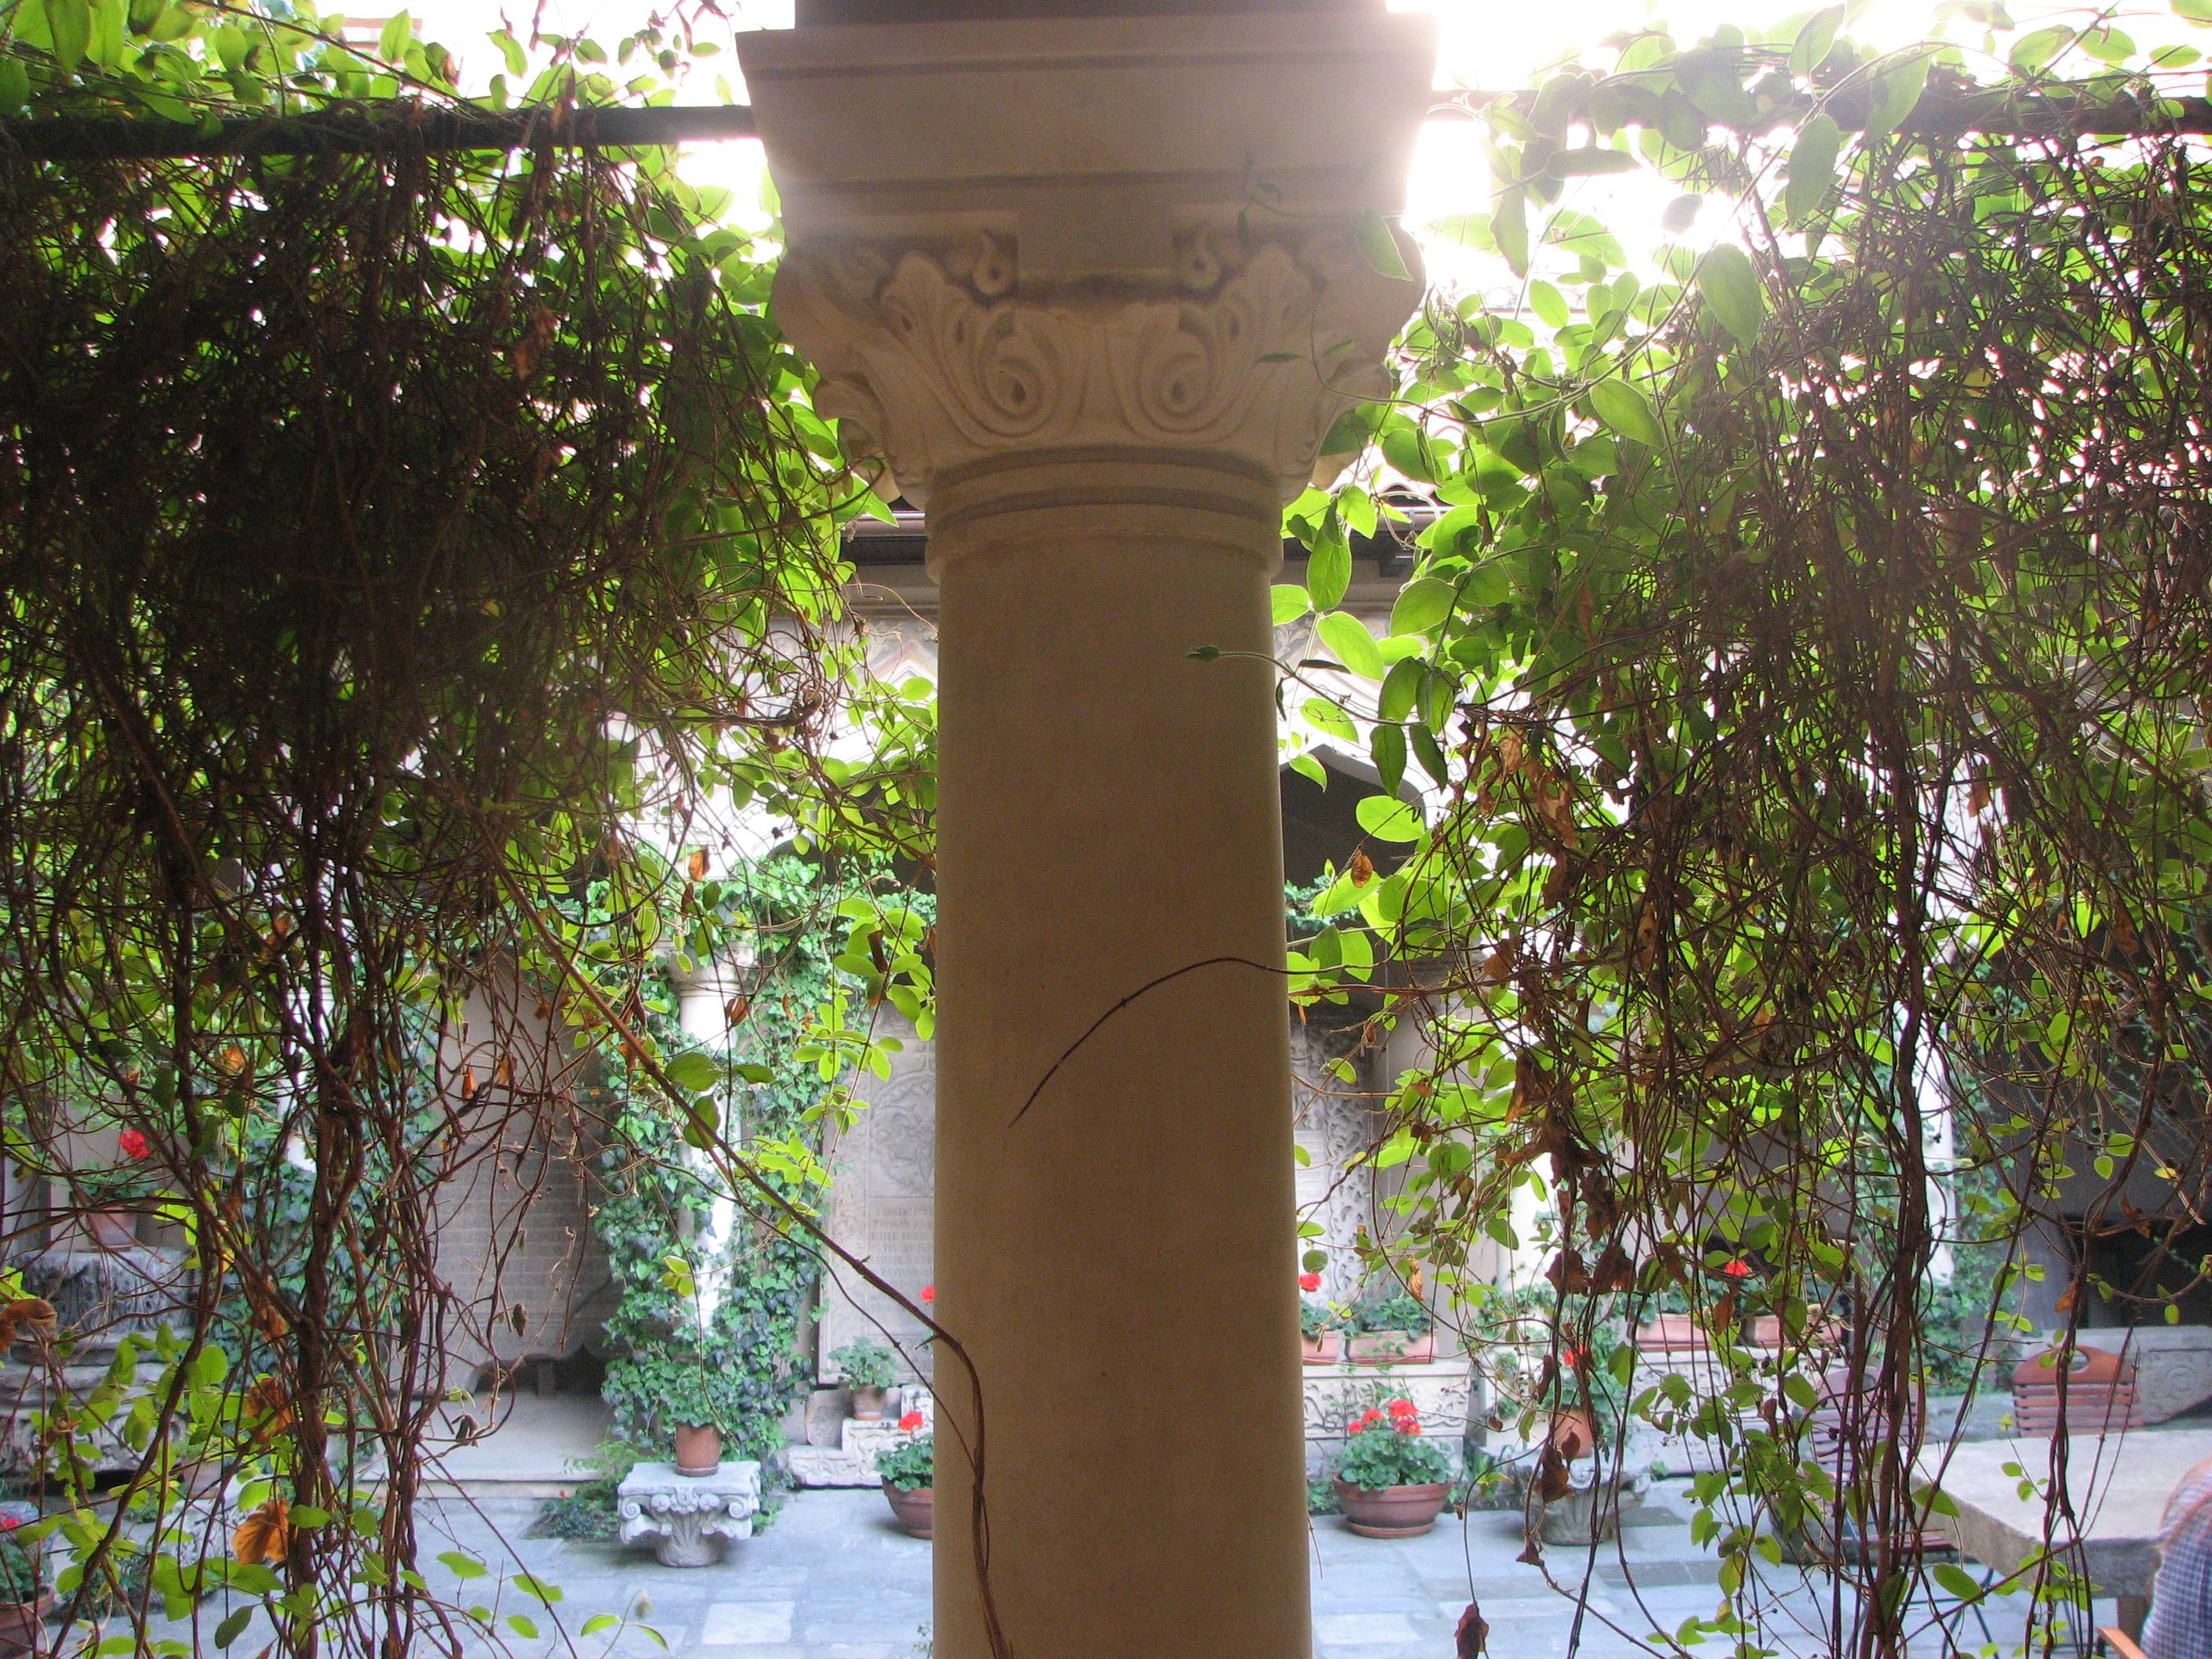
architecture, structure, photography, building, monument, photo, europe, arch, column, plaza, religion, church, garden, christian, photos, religious, memorial, free, de, churches, shrine, fotografie, christianity, romana, orthodox, eastern, romania, bor, biserica, arhitectura, orthodoxy, romanian, ortodoxa, ortodox, ortodoxia, ortodoxie, ecclesiastical, bisericeasc, cladire, edificiu, stavropoleos, cre tinism, cre tin